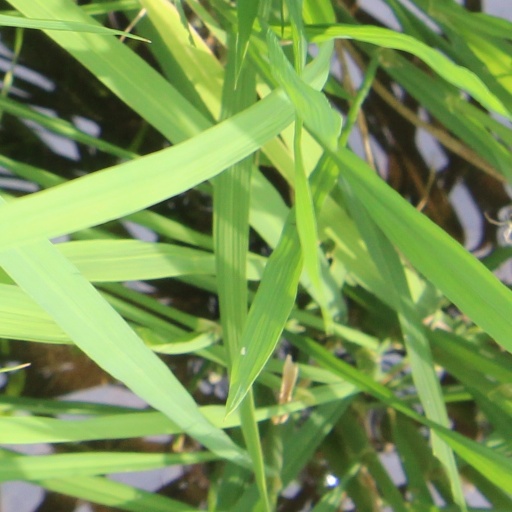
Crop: rice